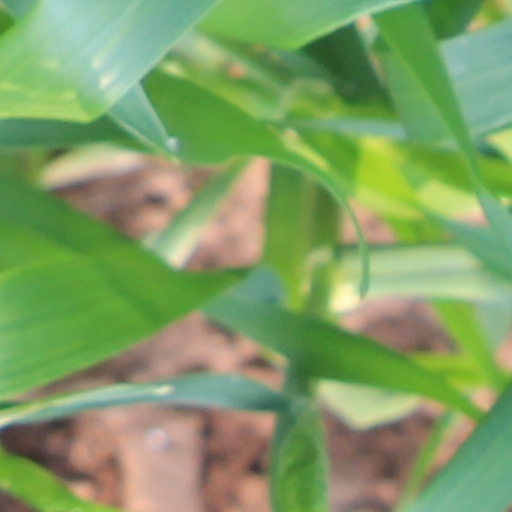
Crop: wheat